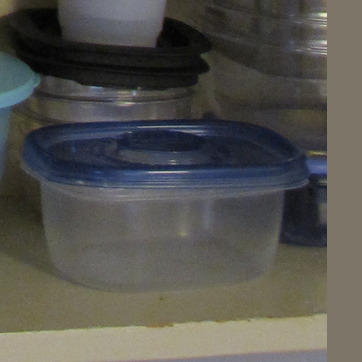
Material: plastic